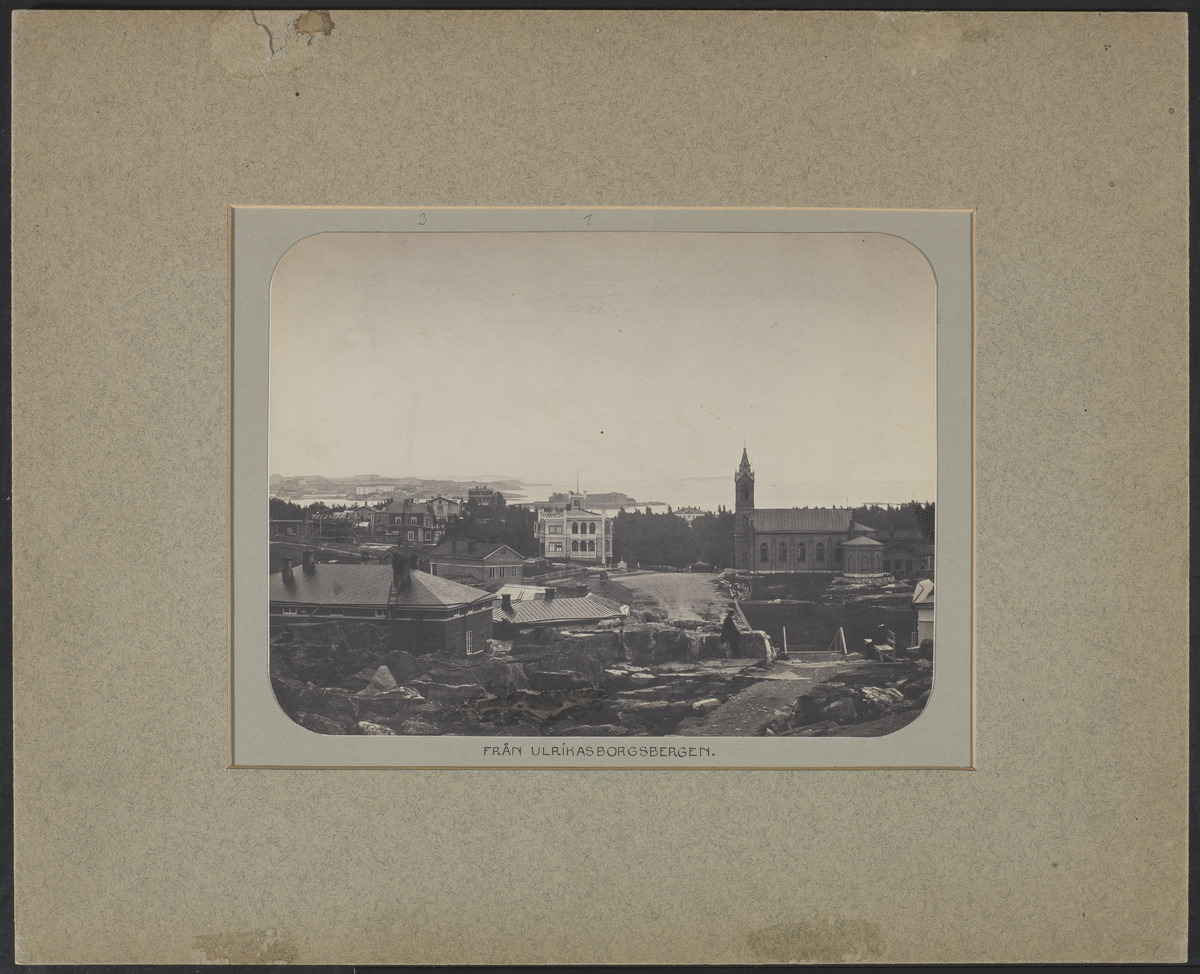
Roomalaiskatolinen Pyhän Henrikin katedraali, nykyinen osoite Pyhän Henrikin aukio 1 (Puistokatu 1), ja Spåren huvila, nykyinen osoite Itäinen Puistotie 1,  ja muita puurakennuksia
sisällön kuvaus: Roomalaiskatolinen Pyhän Henrikin katedraali, nykyinen osoite Pyhän Henrikin aukio 1 (Puistokatu 1), ja Spåren huvila, nykyinen osoite Itäinen Puistotie 1,  ja muita puurakennuksia. Taustalla Suomenlinna ja Särkkä. mustavalkoinen
Kuvaaja: Hårdh, C.A., valokuvaaja
Ajankohta: kuvausaika 1870 mahd
Paikka: Suomi, Uusimaa, Helsinki, Ullanlinna Helsinki, Puistokatu 1
Aiheet: Pyhän Henrikin katedraaliseurakunta, kirkot, huvilat, puurakennukset, tiilirakennukset, kalliot, saaret, merivesi, miehet